Postage stamps and postal history of Cyrenaica

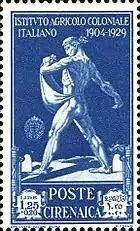
A 1930 semi-postal stamp of Cyrenaica

This is a survey of the postage stamps and postal history of Cyrenaica, now part of Libya.